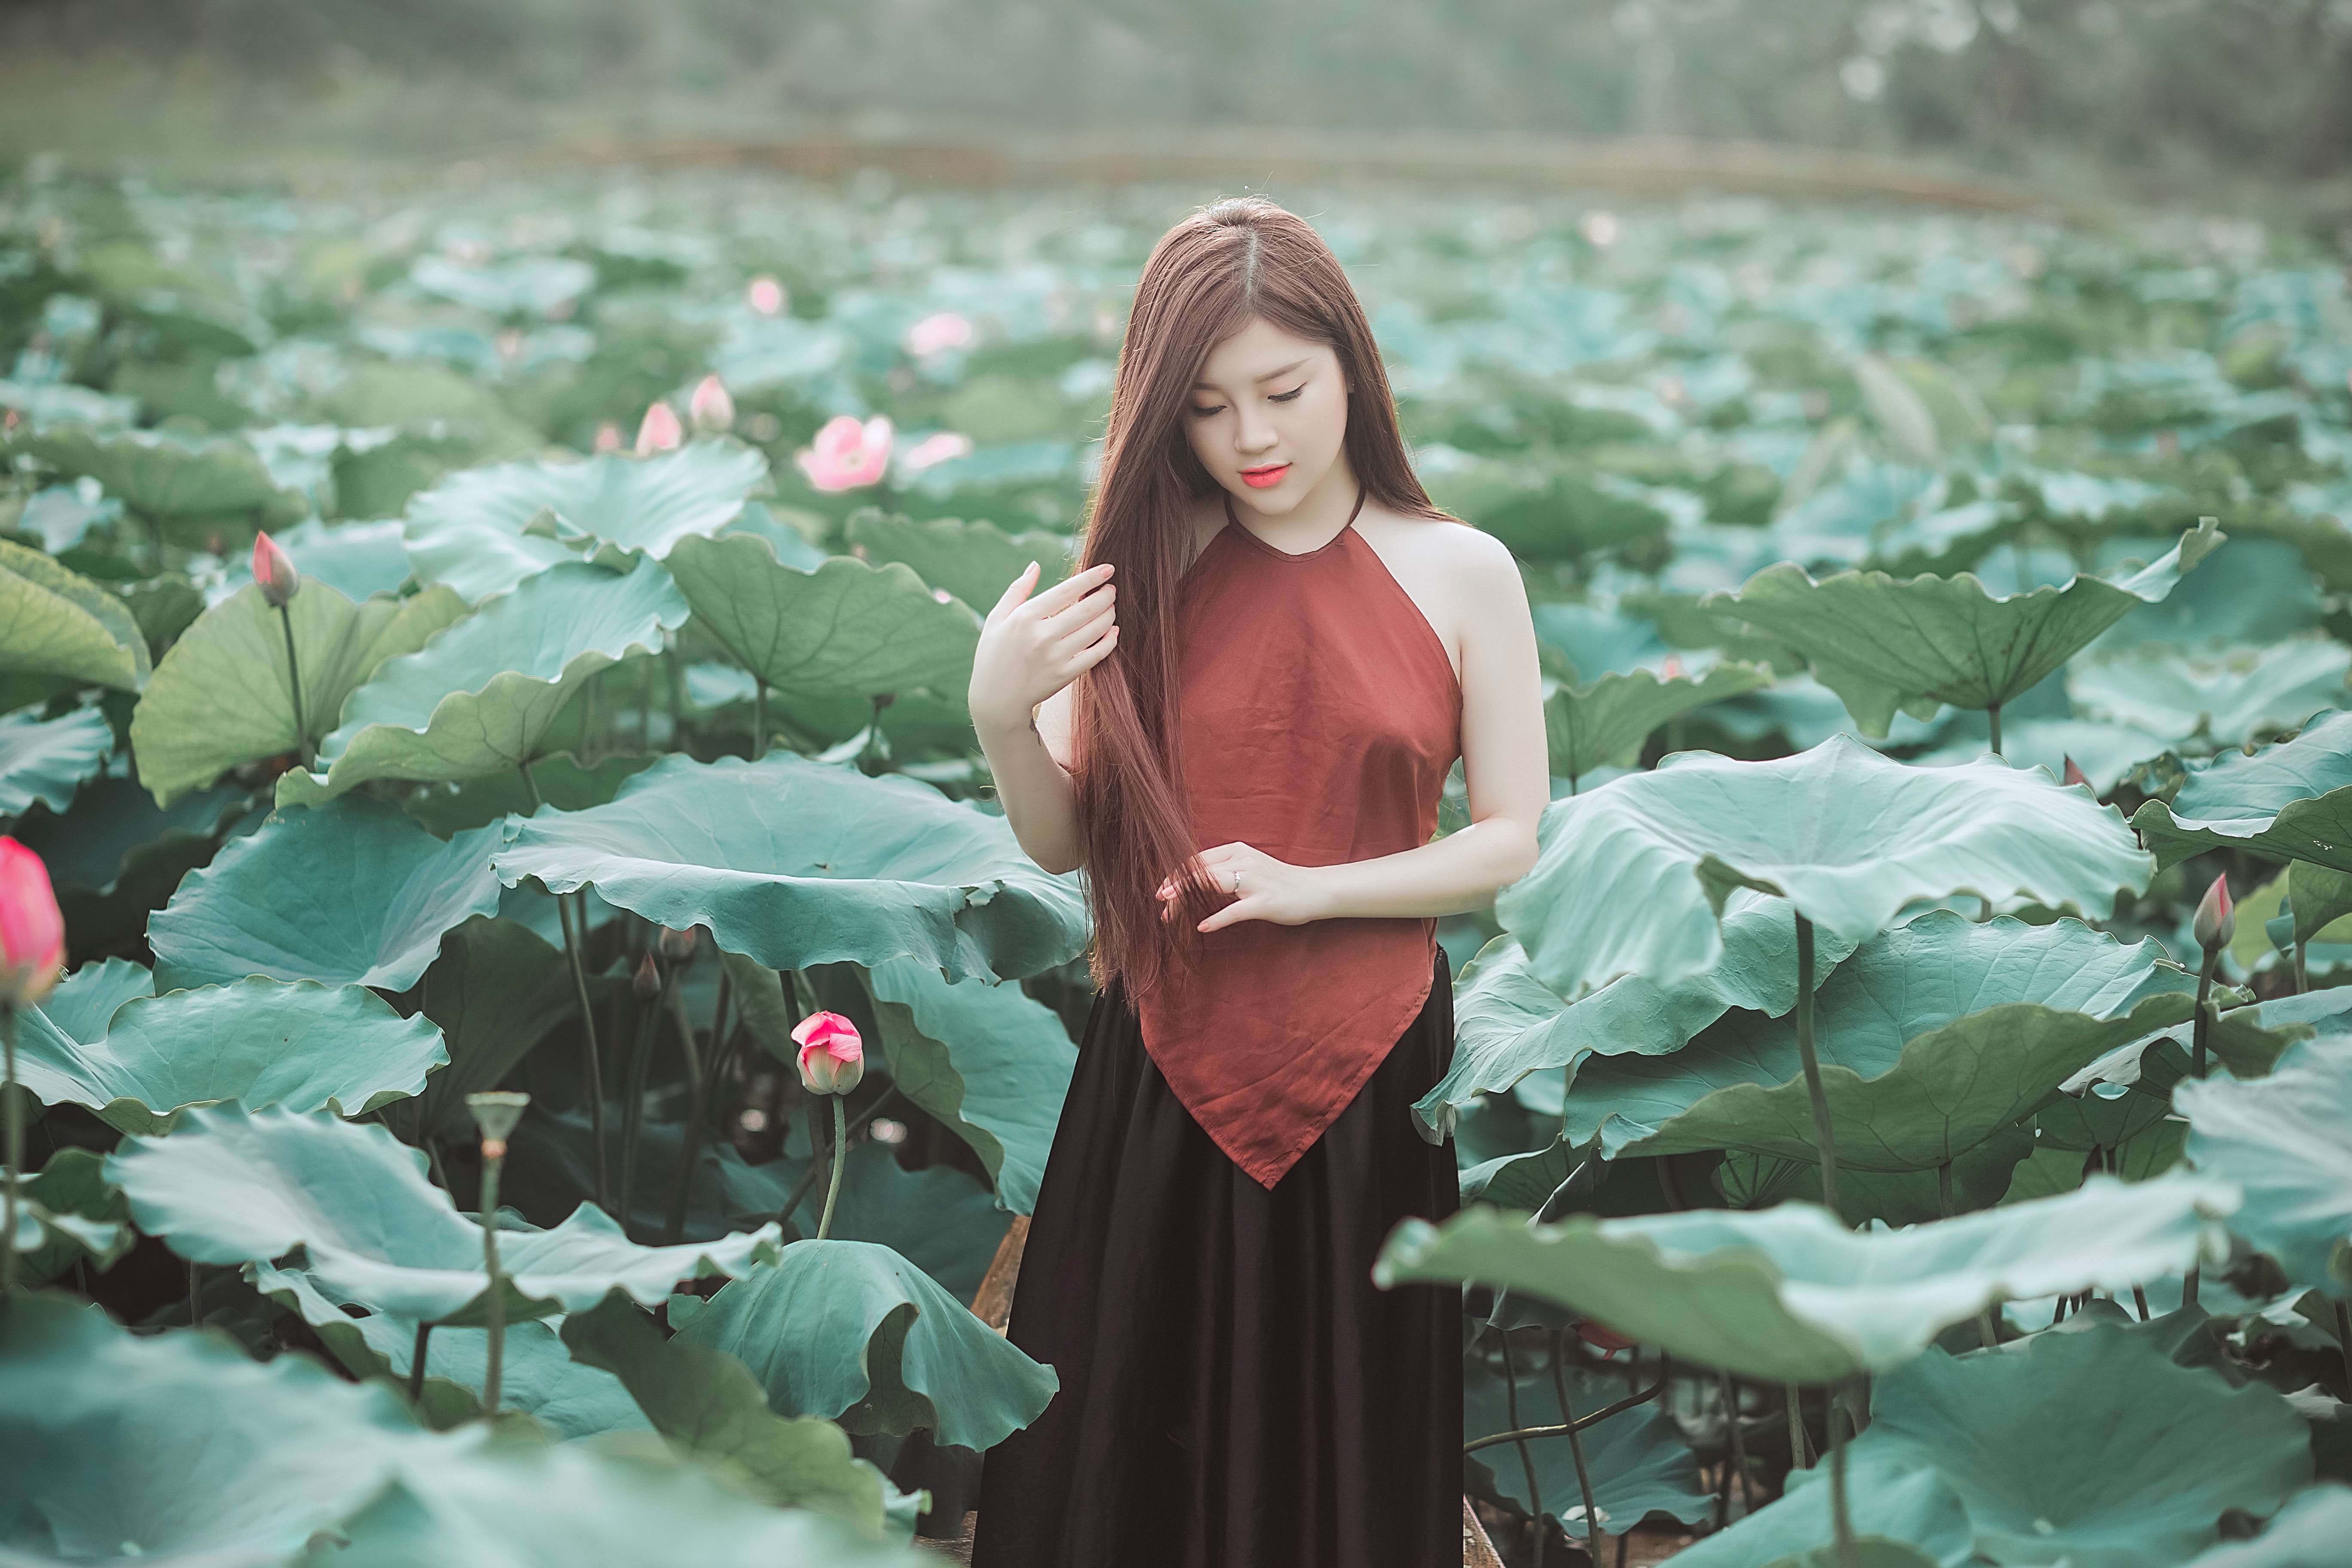
People in nature, aquatic plant, green, red, flower, lotus family, beauty, leaf, plant, botany, eye, sacred lotus, dress, lotus, photography, photo shoot, proteales, water lily, petal, long hair, brown hair, perennial plant